Ruth Kettlewell

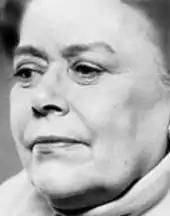

Ruth Kettlewell (born Ruth Anne Berry; 13 April 1913 – 17 July 2007) was an English actress. She was, by her own admission, a "character bag"; that is, a face recognisable to regular television viewers, but not a household name.